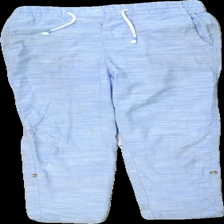
View: front
Type: Trousers
Category: Children
Brand: H&M
Colors: Blue, White, Beige, Brown
Material: 100% bomull
Pattern: Other
Cut: Tight
Size: 140
Season: All
Stains: Major
Damage: färg fläckar
Damage location: top center
Damage 2: smuts fläckar
Damage 2 location: middle center
Damage 3: smuts fläckar
Damage 3 location: bottom center
Price range: <50
Recommended usage: Energy recovery
Description: byxor med snörre, fickor, beig bruna knappar och fiskbensflätat mönster